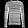
Label: Pullover